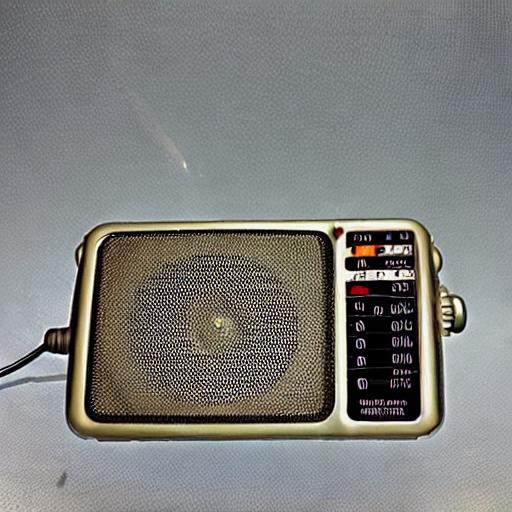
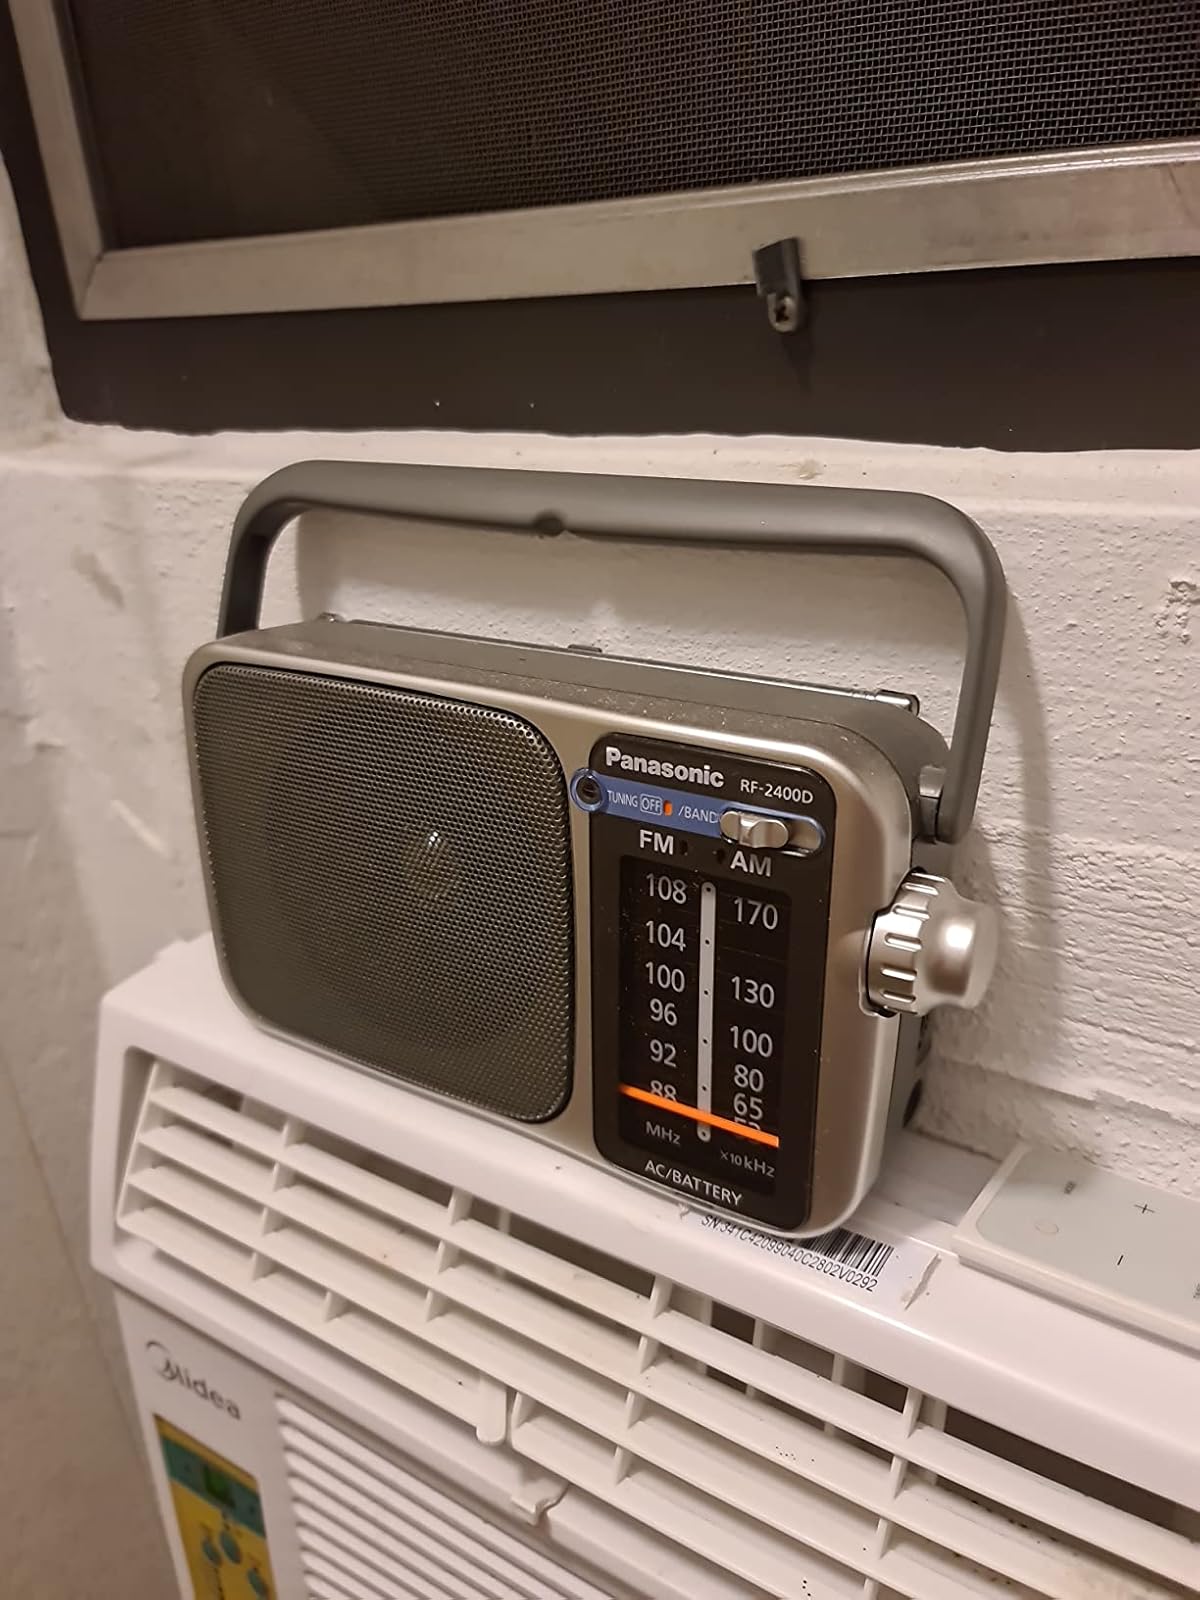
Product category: radio
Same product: no